Diante do Trono

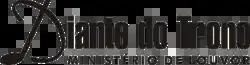
Logo adopted by the band.

With the positive repercussion and commercial success of the album, the ministry of praise decided to continue, taking the name of the first release: ""Diante do Trono"". In the following months, the members of the group began to consolidate, with the entrance of the couple Helena Tannure and João Lúcio Tannure, besides the vocal arranger Maximiliano Moraes. Thus, on 13 February 1999, again at Lagoinha Church, was recorded the second album of the series, entitled "Exaltado", highlighting the songs "A Ele a Gloria", "Quero Ser" and "Amigo Fiel". From "Exaltado", the Diante do Trono began to perform throughout Brazil and the band's popularity began to grow among evangelicals, the name of the group was consolidating with their trips to Brazilian states and their expressive sale of records.